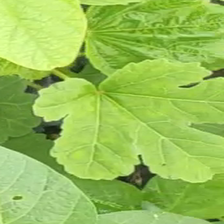
Weed species: Little_Mallow(Malva parviflora)